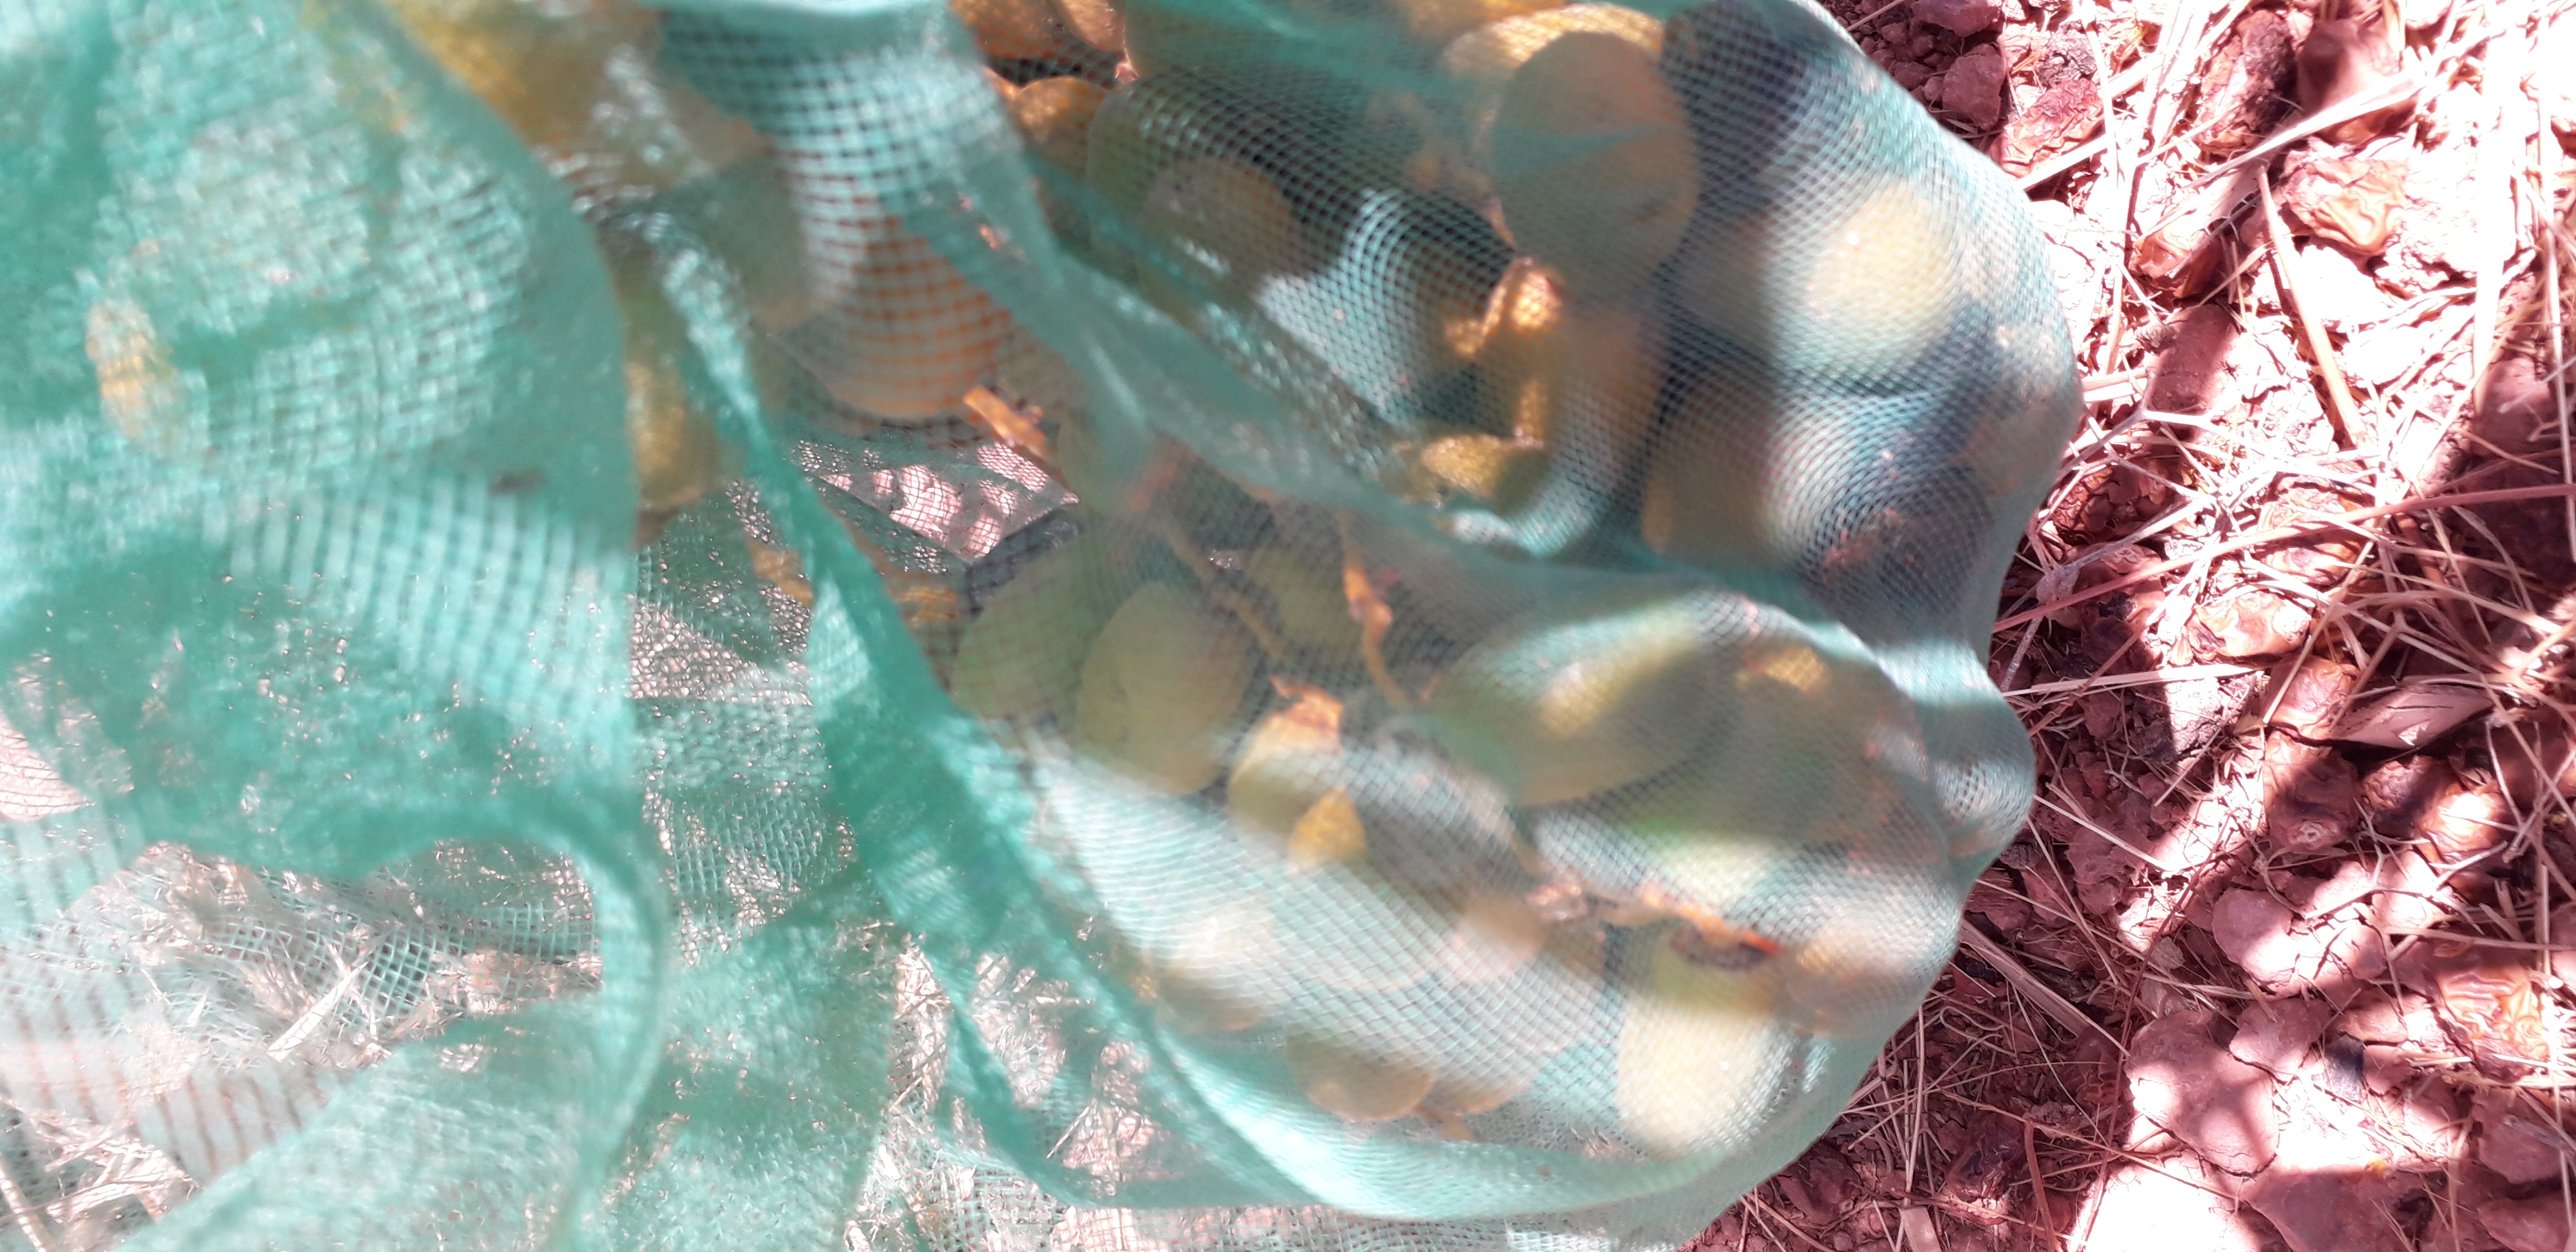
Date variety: Boufagous